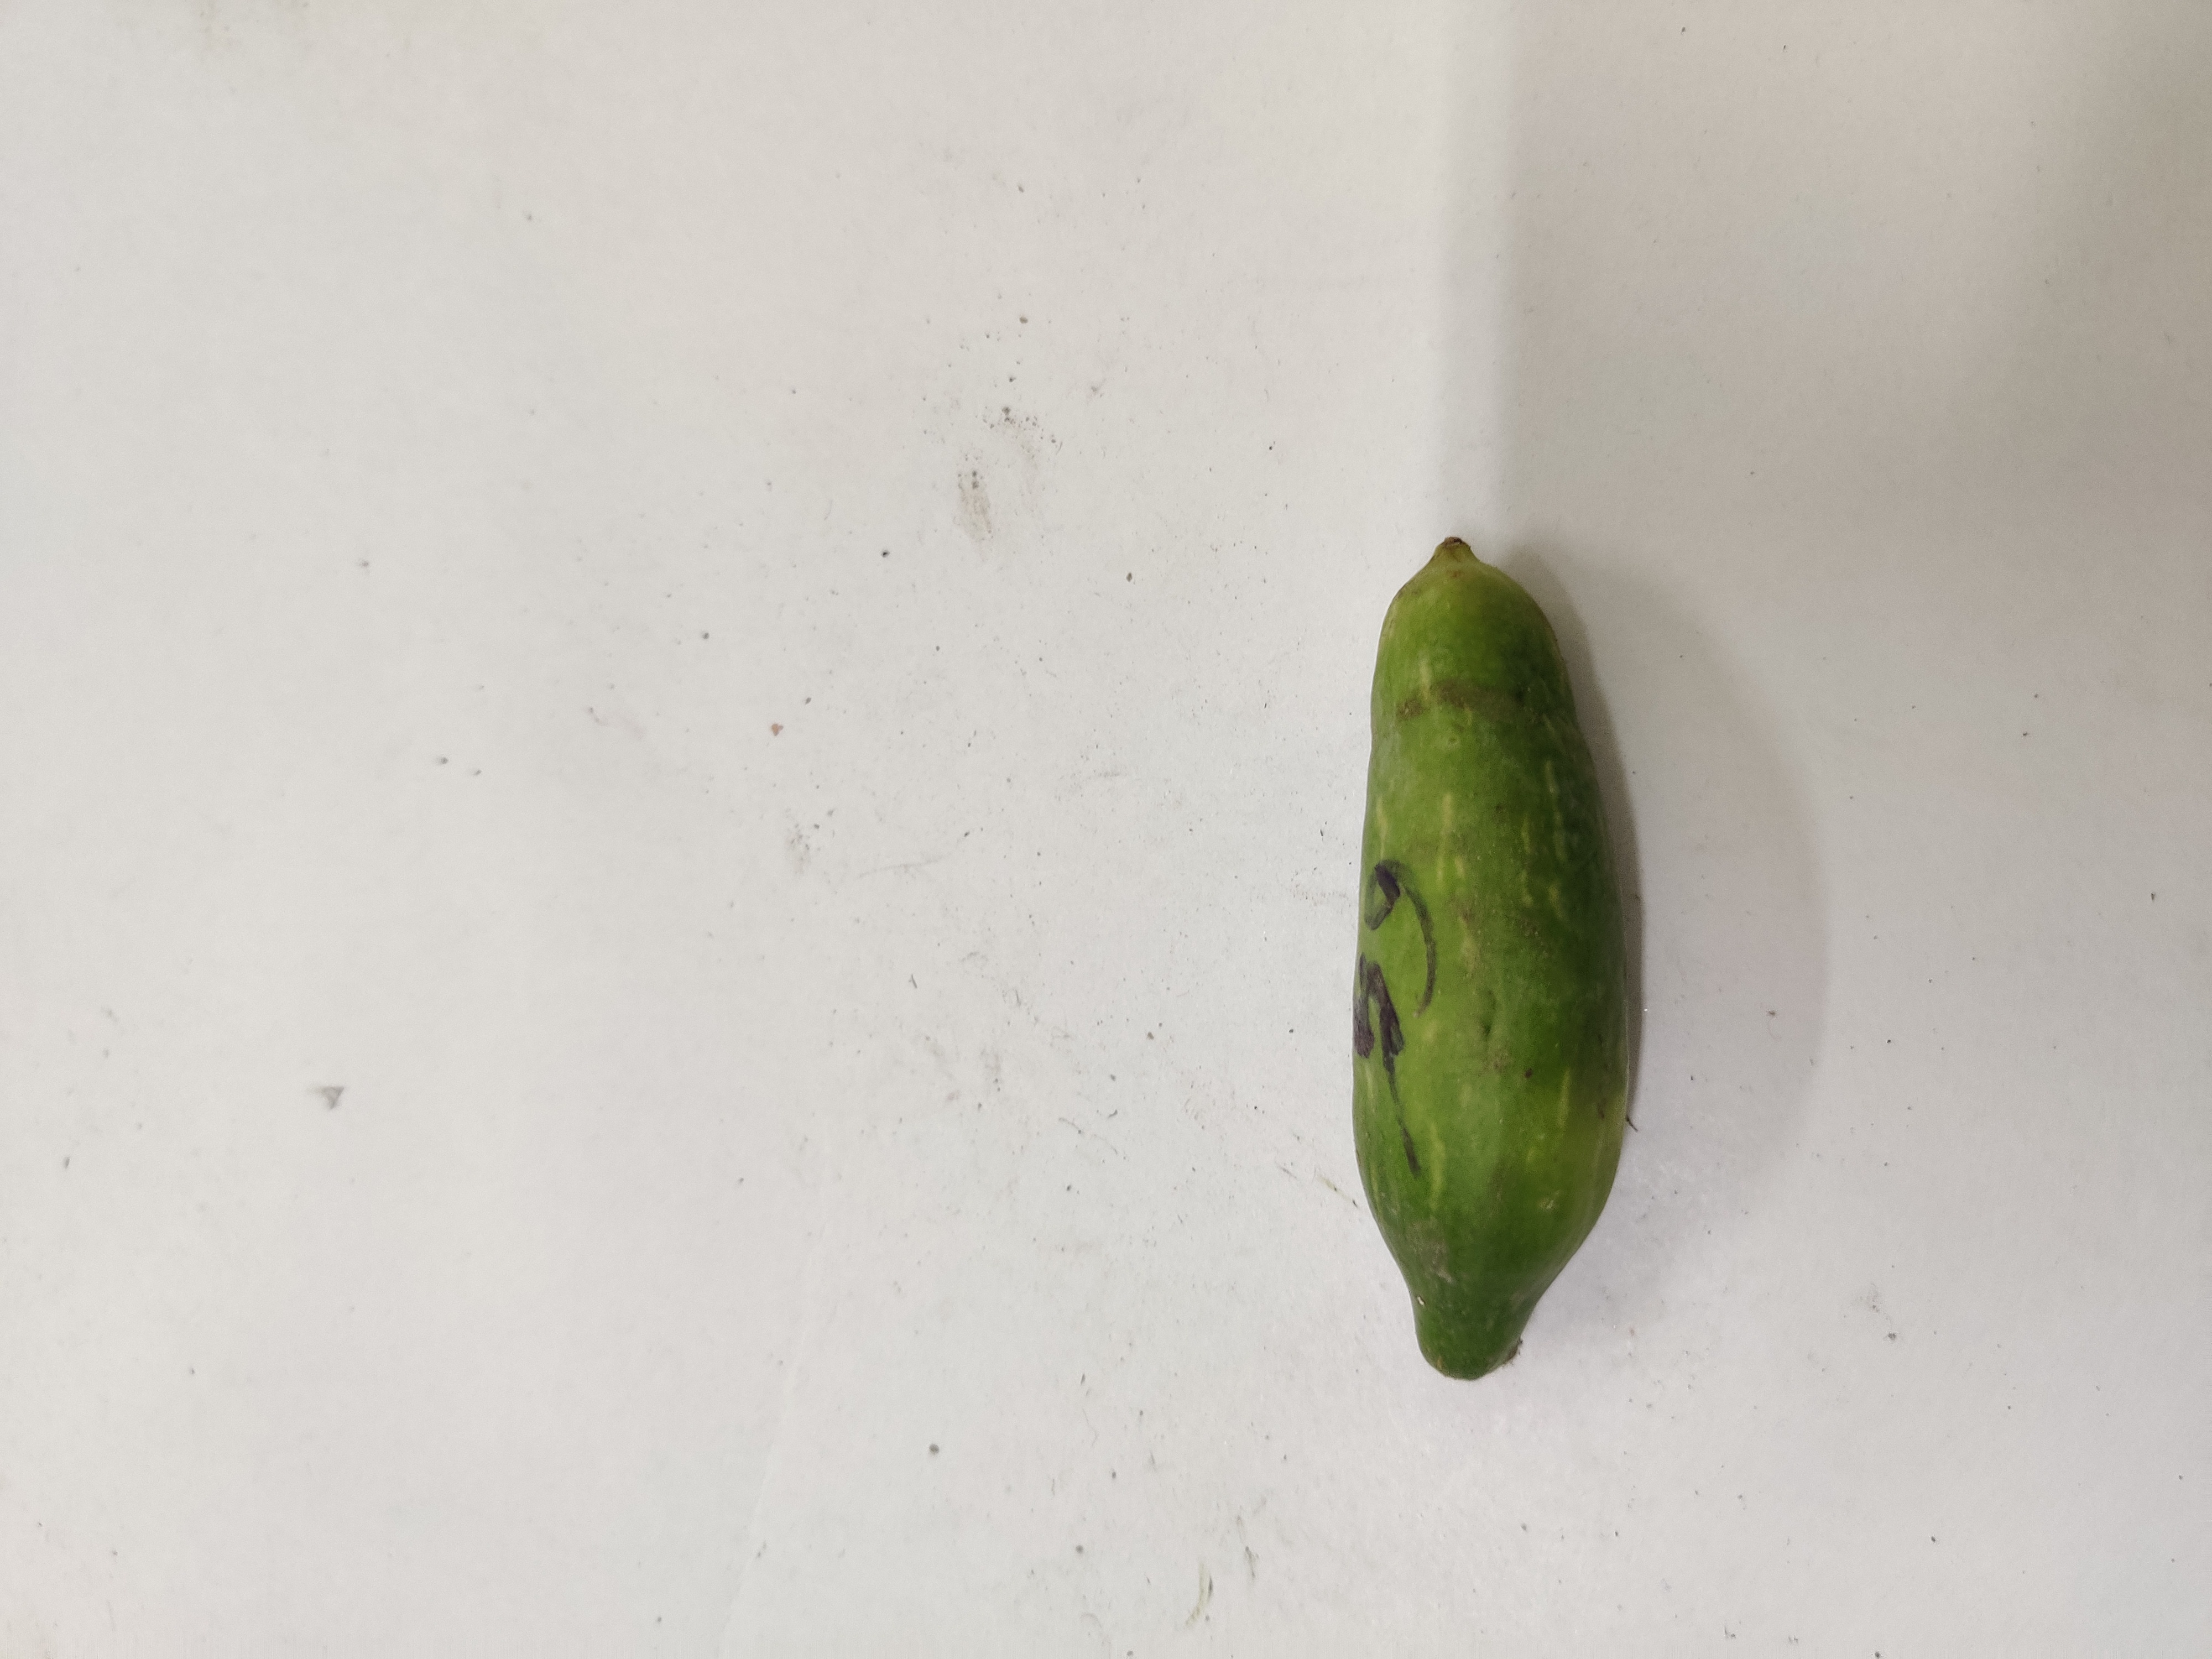
Crop: Ivy Gourd
Condition: Damaged